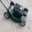
Label: lawn_mower